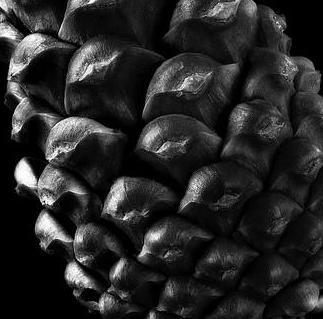
Texture: bumpy